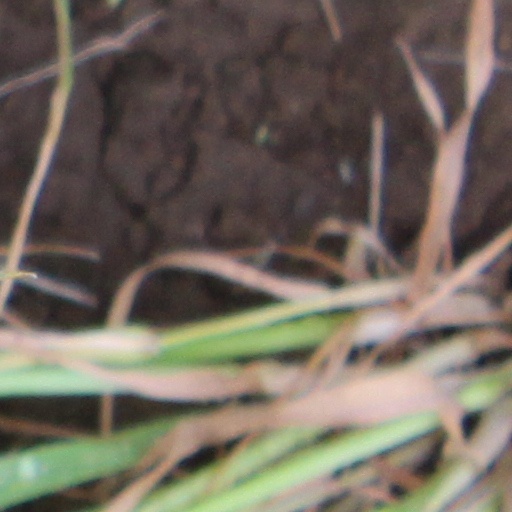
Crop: wheat